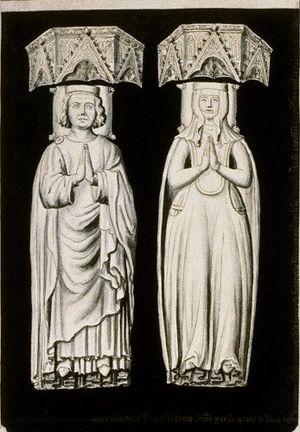
Philippe d'Évreux, surnommé « le Noble » ou « le Sage », est comte d'Évreux et, du chef de son épouse, roi de Navarre de 1328 à sa mort, sous le nom de Philippe III. Bien qu'il ne soit à sa naissance qu'un membre d'une branche cadette de la famille royale française, il parvient à gagner de l'importance lorsque la lignée des Capétiens directs s'éteint et acquiert, au nom de son épouse Jeanne II de Navarre, le trône ibérique et plusieurs fiefs français.